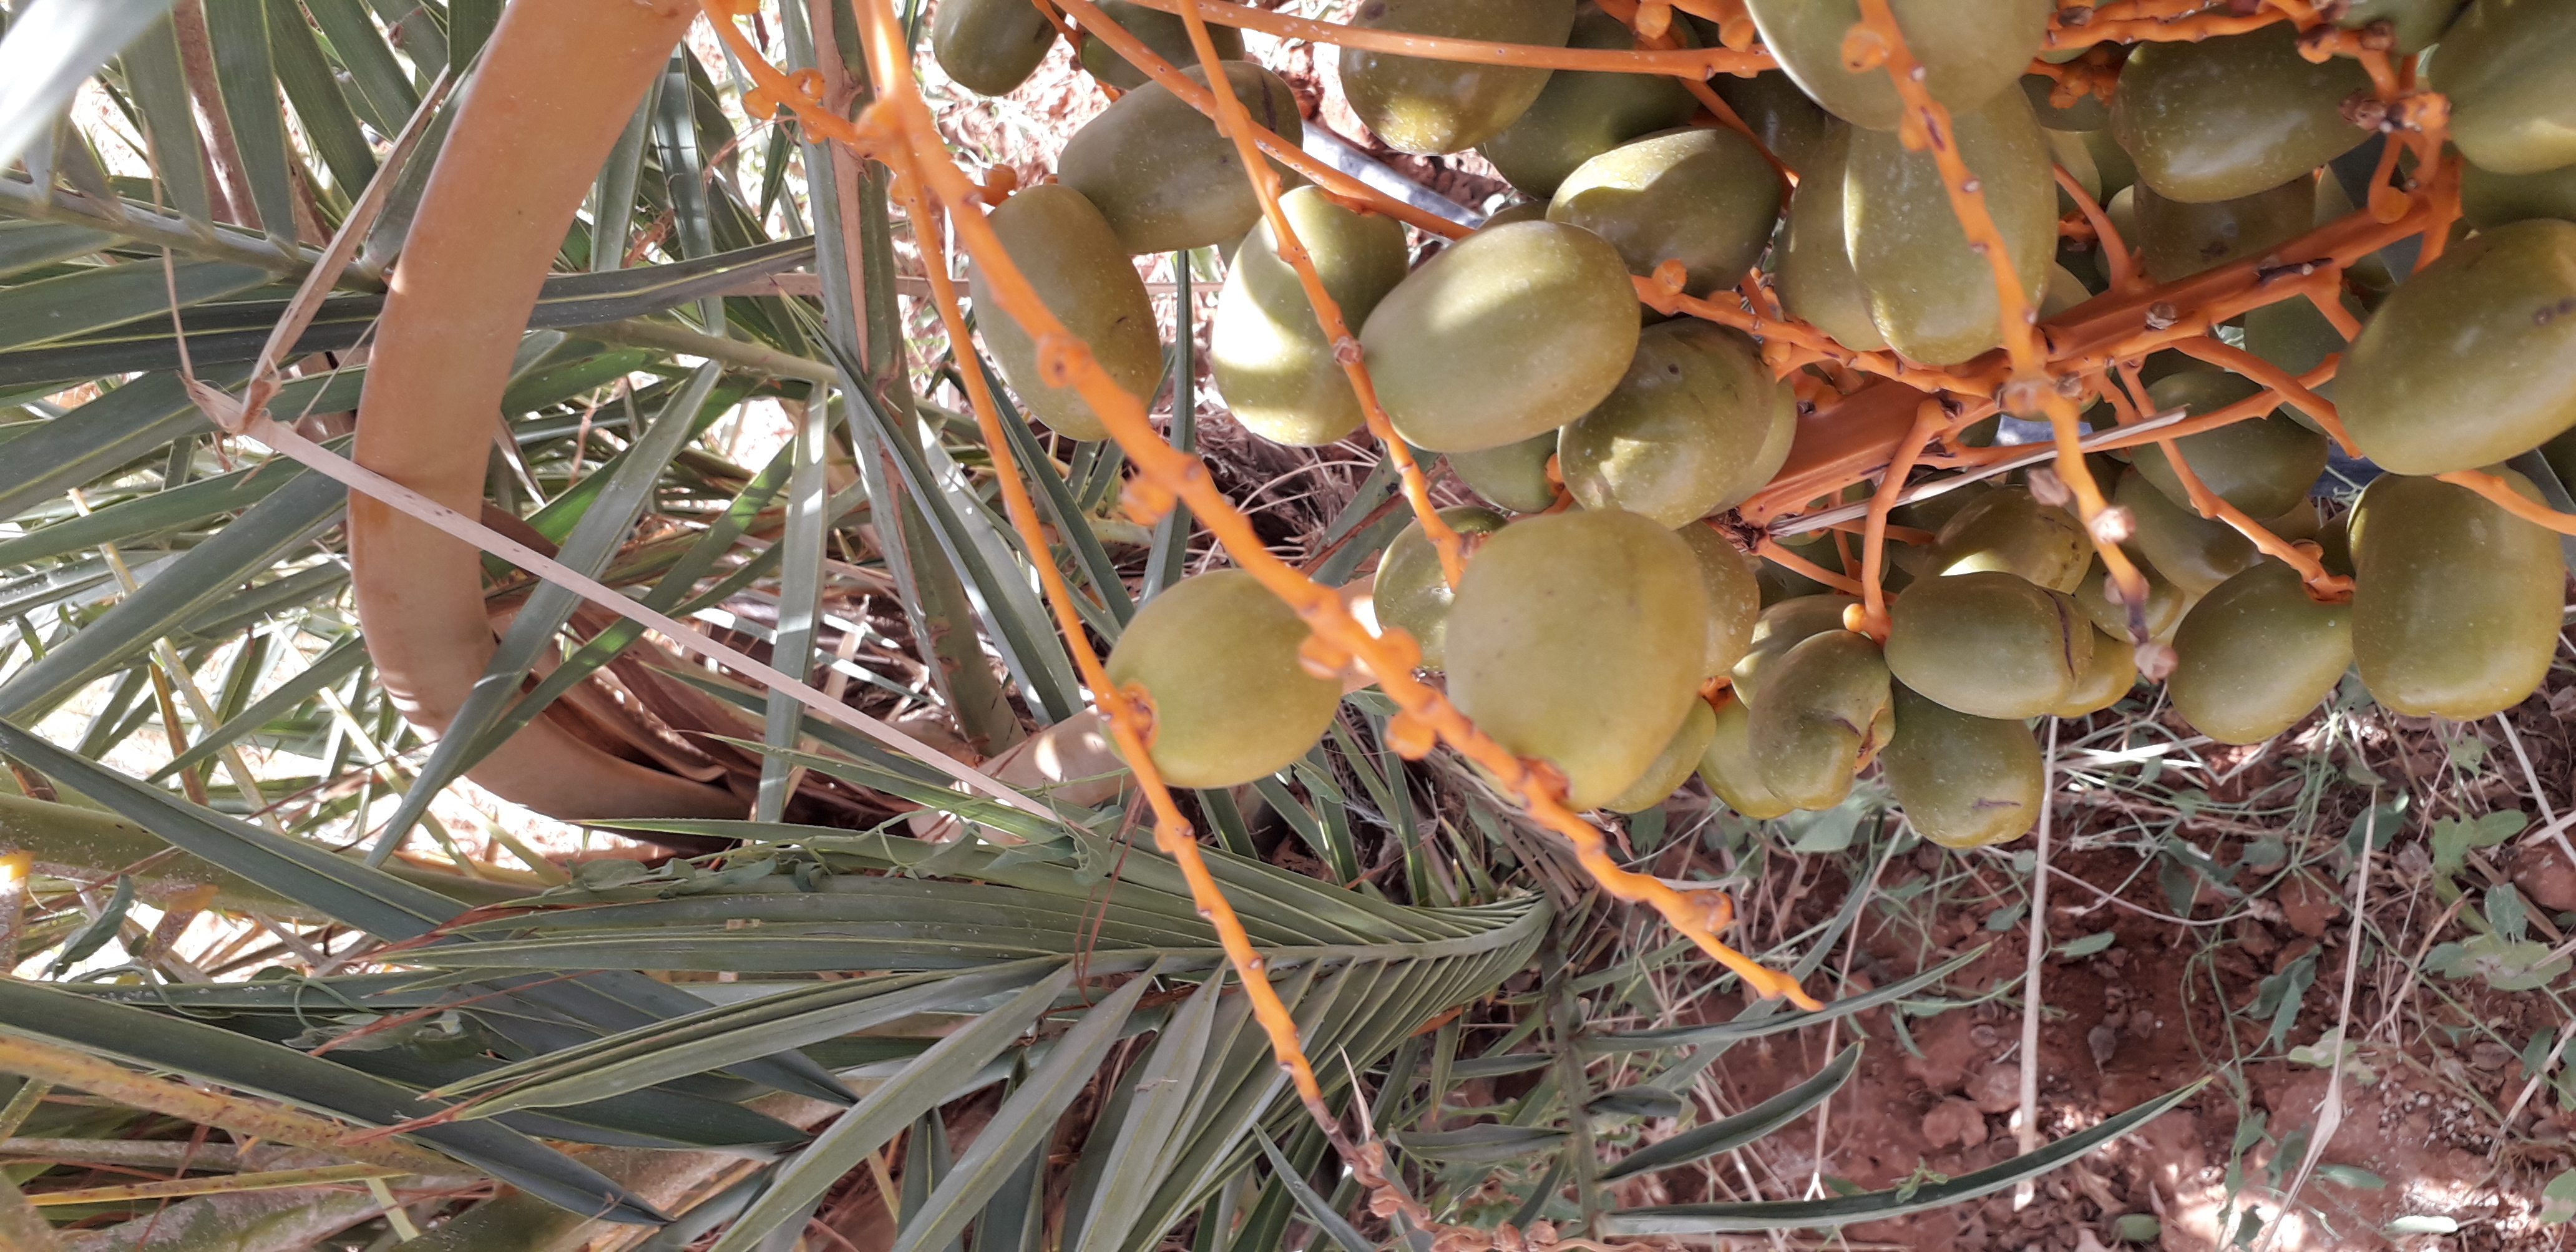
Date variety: Boufagous